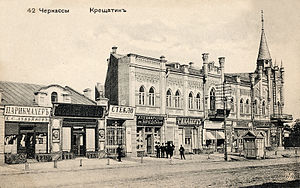
Tjerkasy / Demografi
Hovedgaden i Tjerkasy ca 1910
Tjerkasy er en by med 286.452 indbyggere i det centrale Ukraine. Hovedstad i Tjerkasy oblast og administrativt centrum for den omkringliggende Tjerkaski rajon. Tjerkasy by er en separat rajon i Tjerkasy oblast.